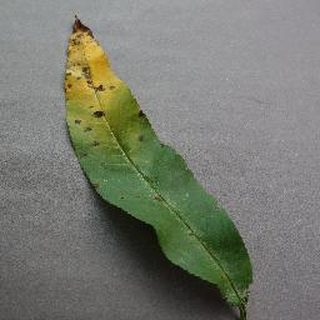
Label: peach_bacterial_spot